Southern Line (Cape Town)

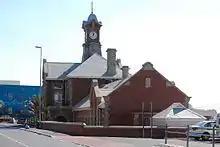
Muizenberg station

The line has a single service route, which begins at Cape Town station, with trains travelling east through Woodstock and Salt River on tracks shared with other Metrorail routes (the Cape Flats Line and the line towards Mutual). After Salt River, the route bends southwards, passing through the Southern Suburbs stations at Observatory, Mowbray, Rosebank, Rondebosch, Newlands, Claremont, Harfield Road and Kenilworth to Wynberg.